Yunomi

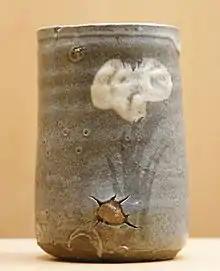
Karatsu ware "yunomi", stoneware, Edo period, 16th–17th century

A is a tall form of a Japanese teacup, typically made from a ceramic material and having no handle.